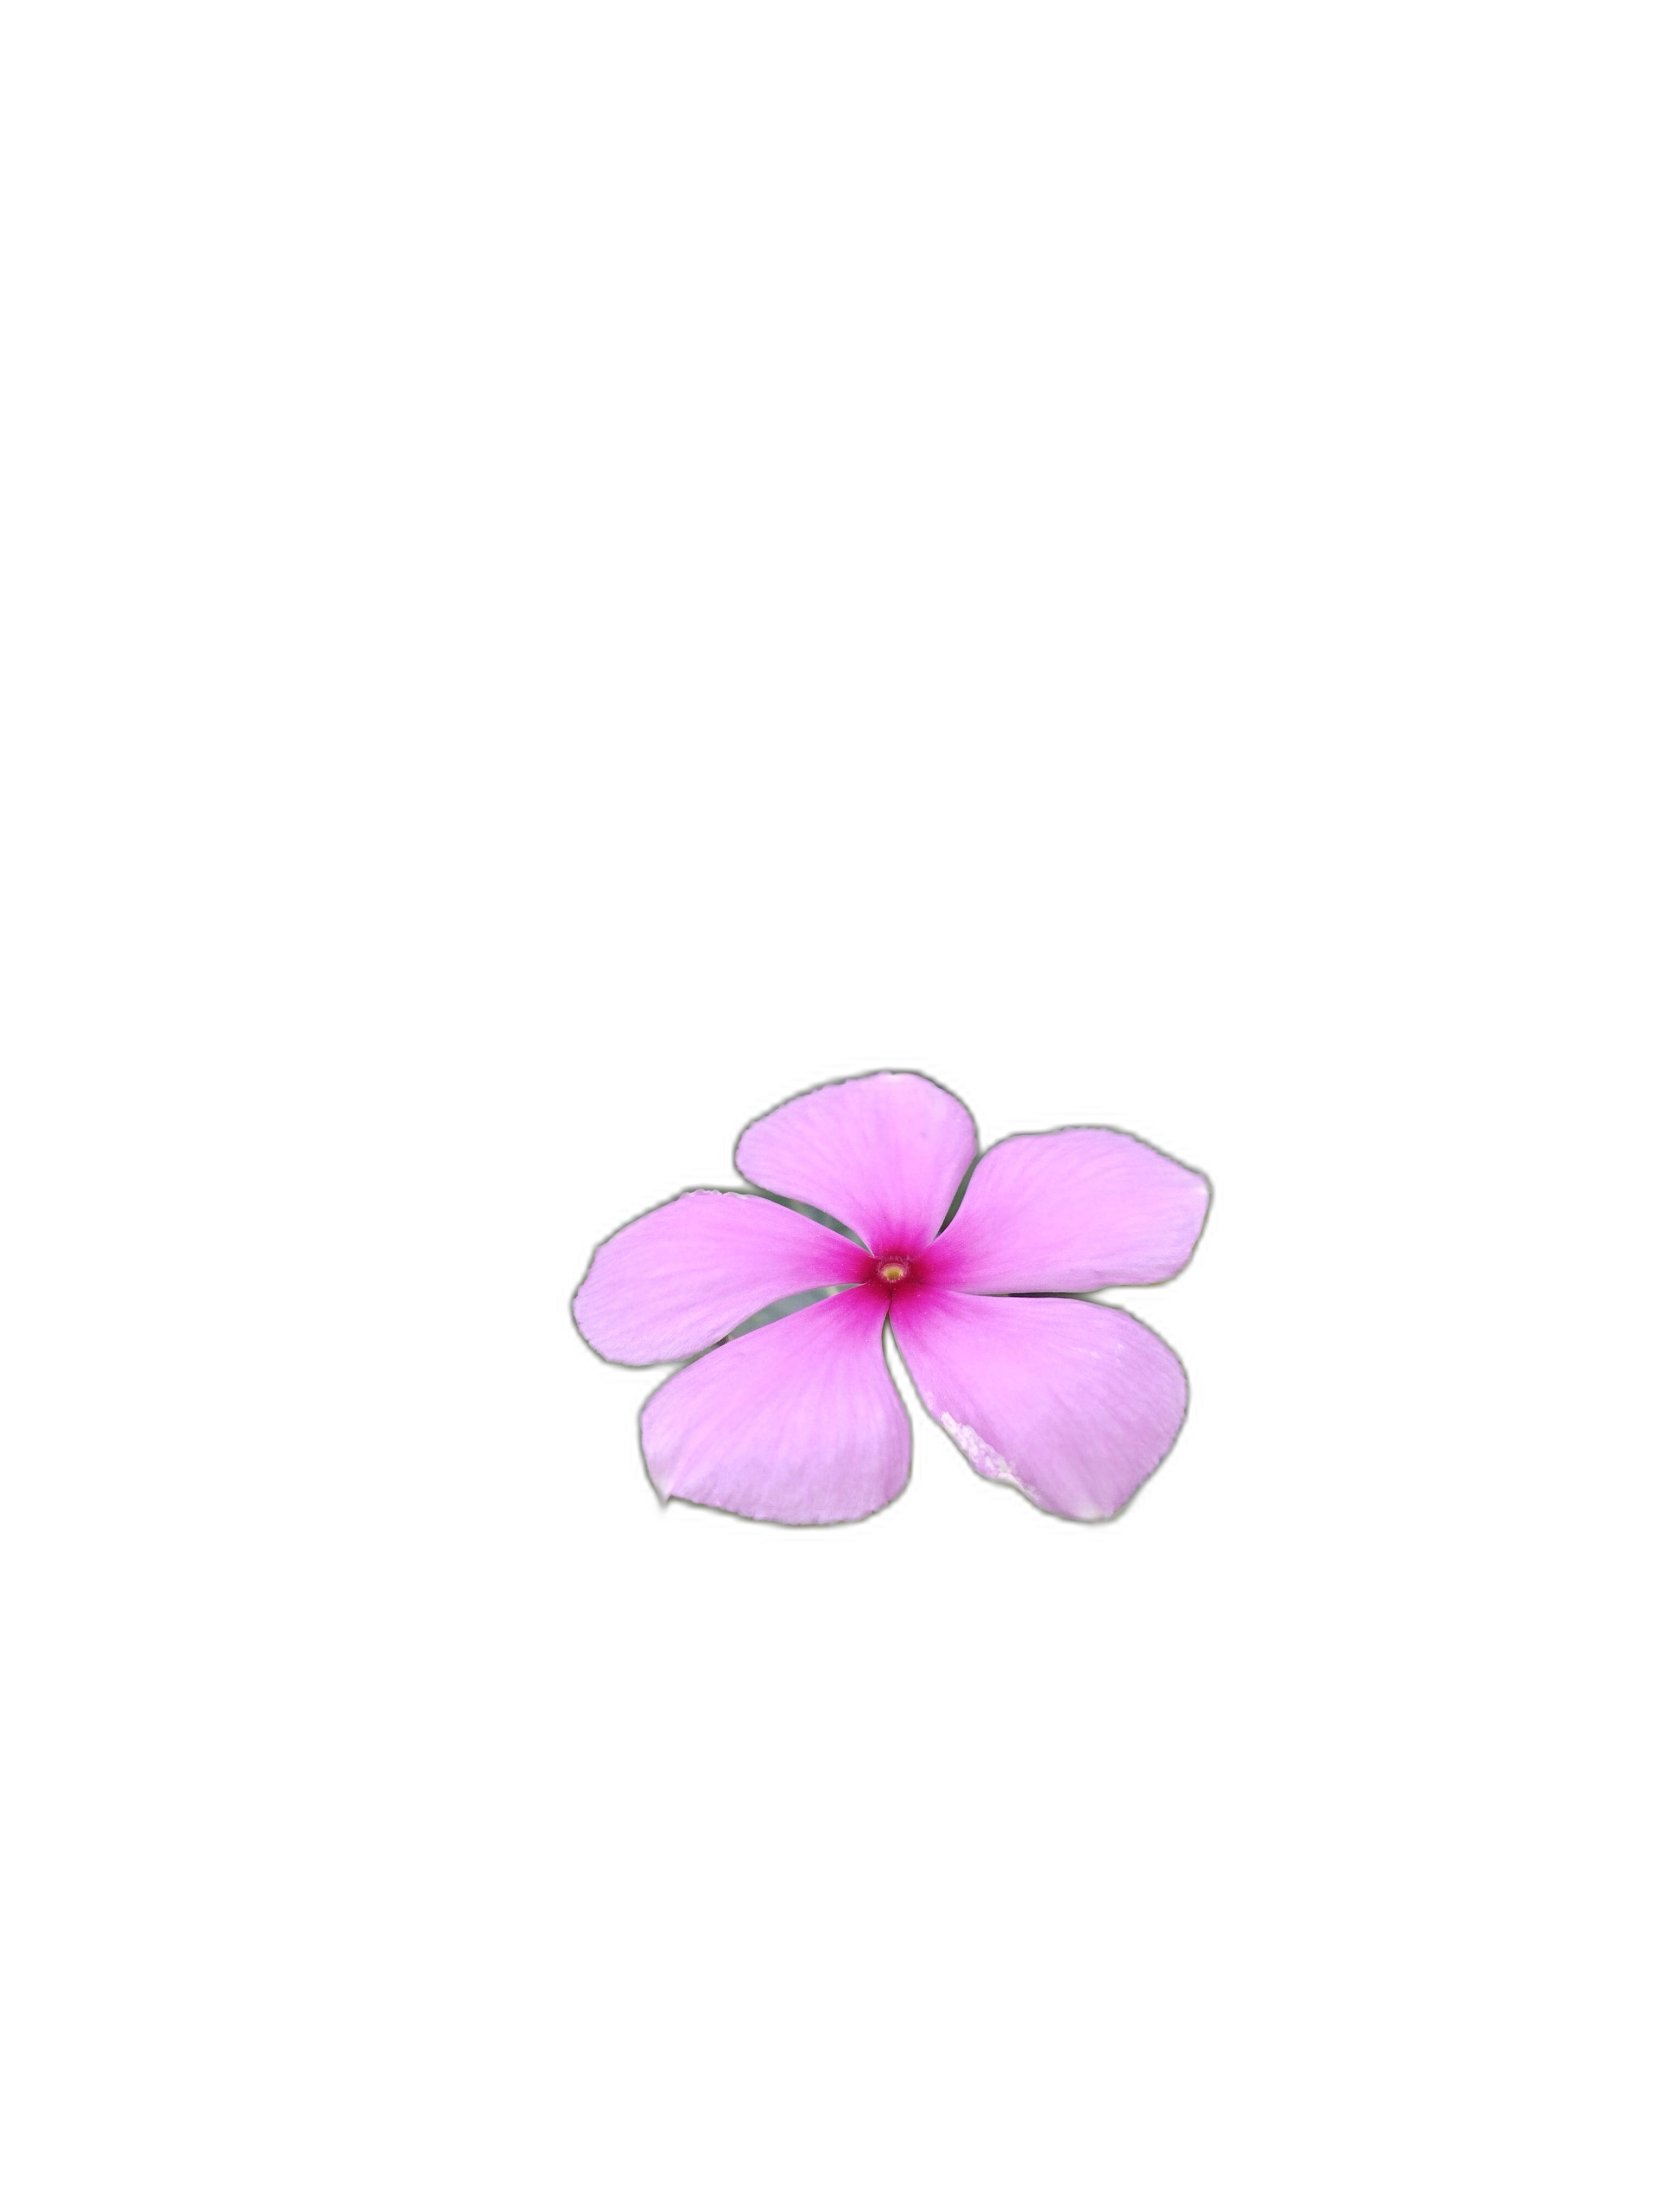
Label: Madagascar periwinkle